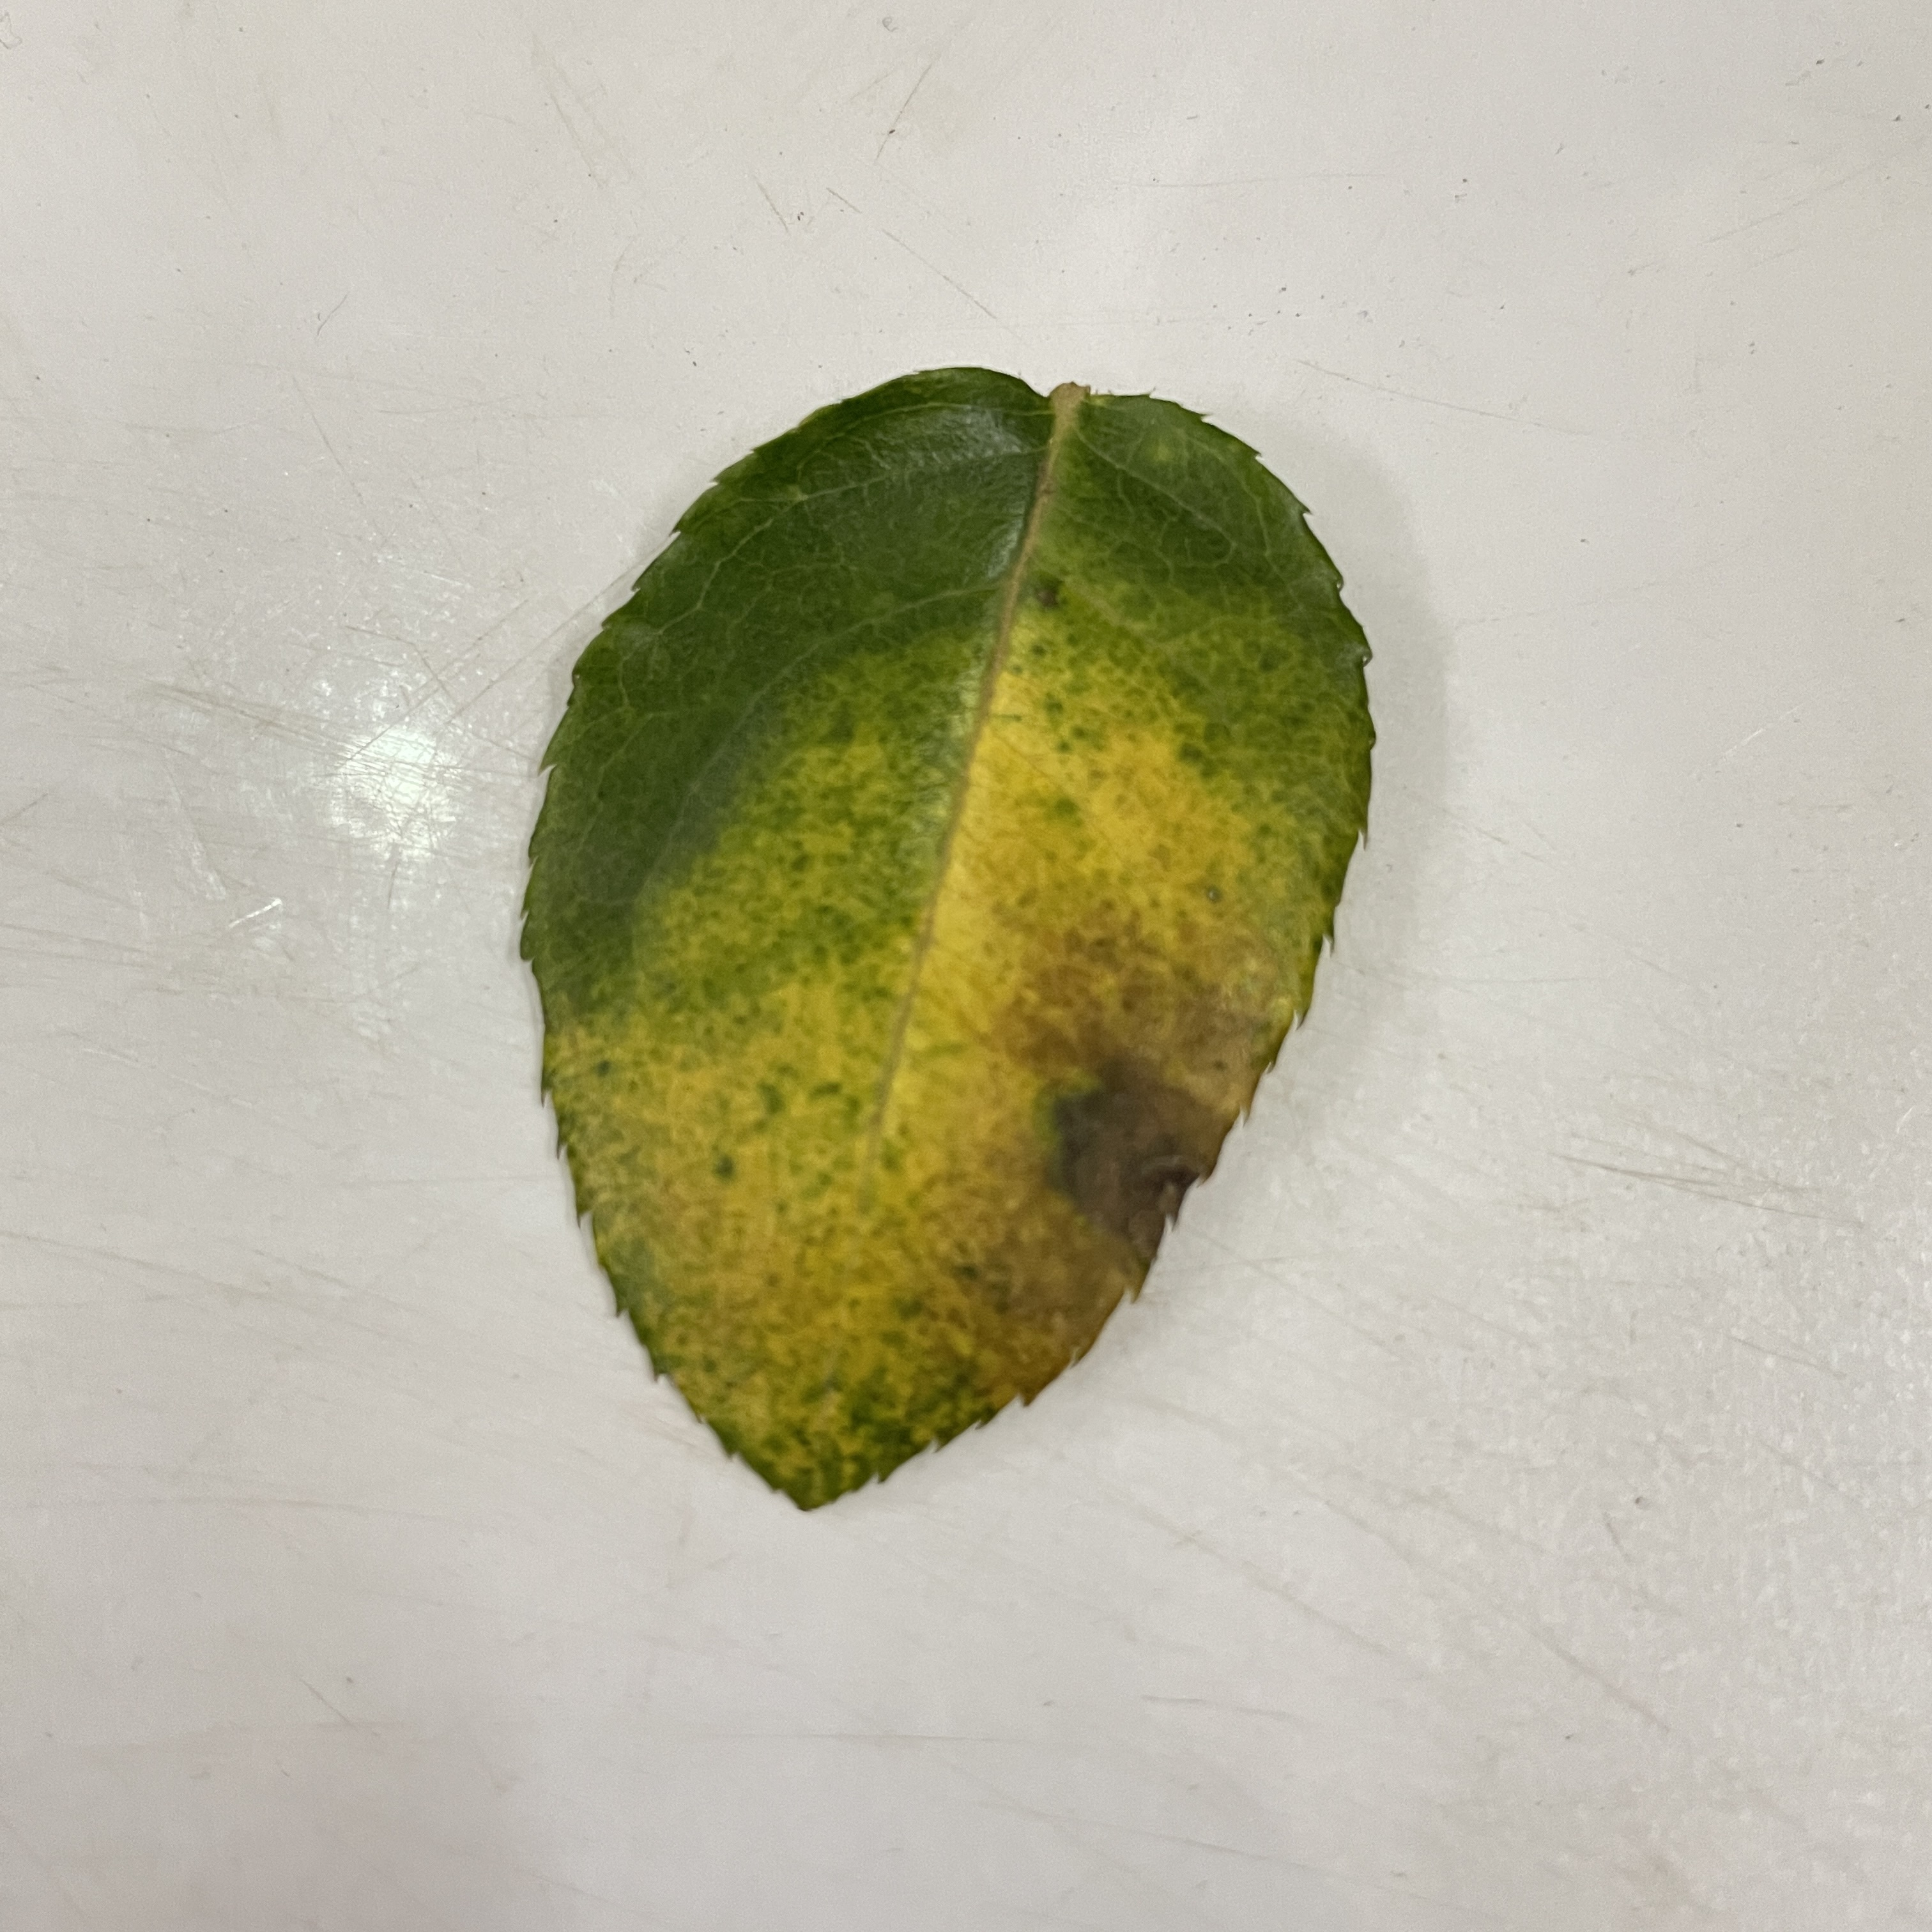
Label: Black Spot